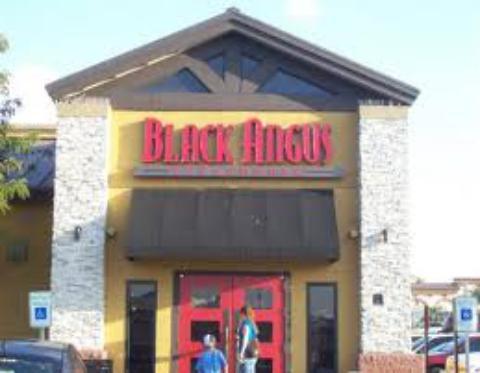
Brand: Black Angus Steakhouse
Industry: Food